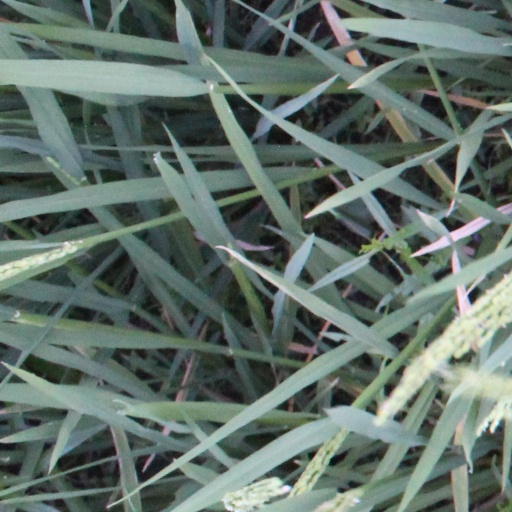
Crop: rice